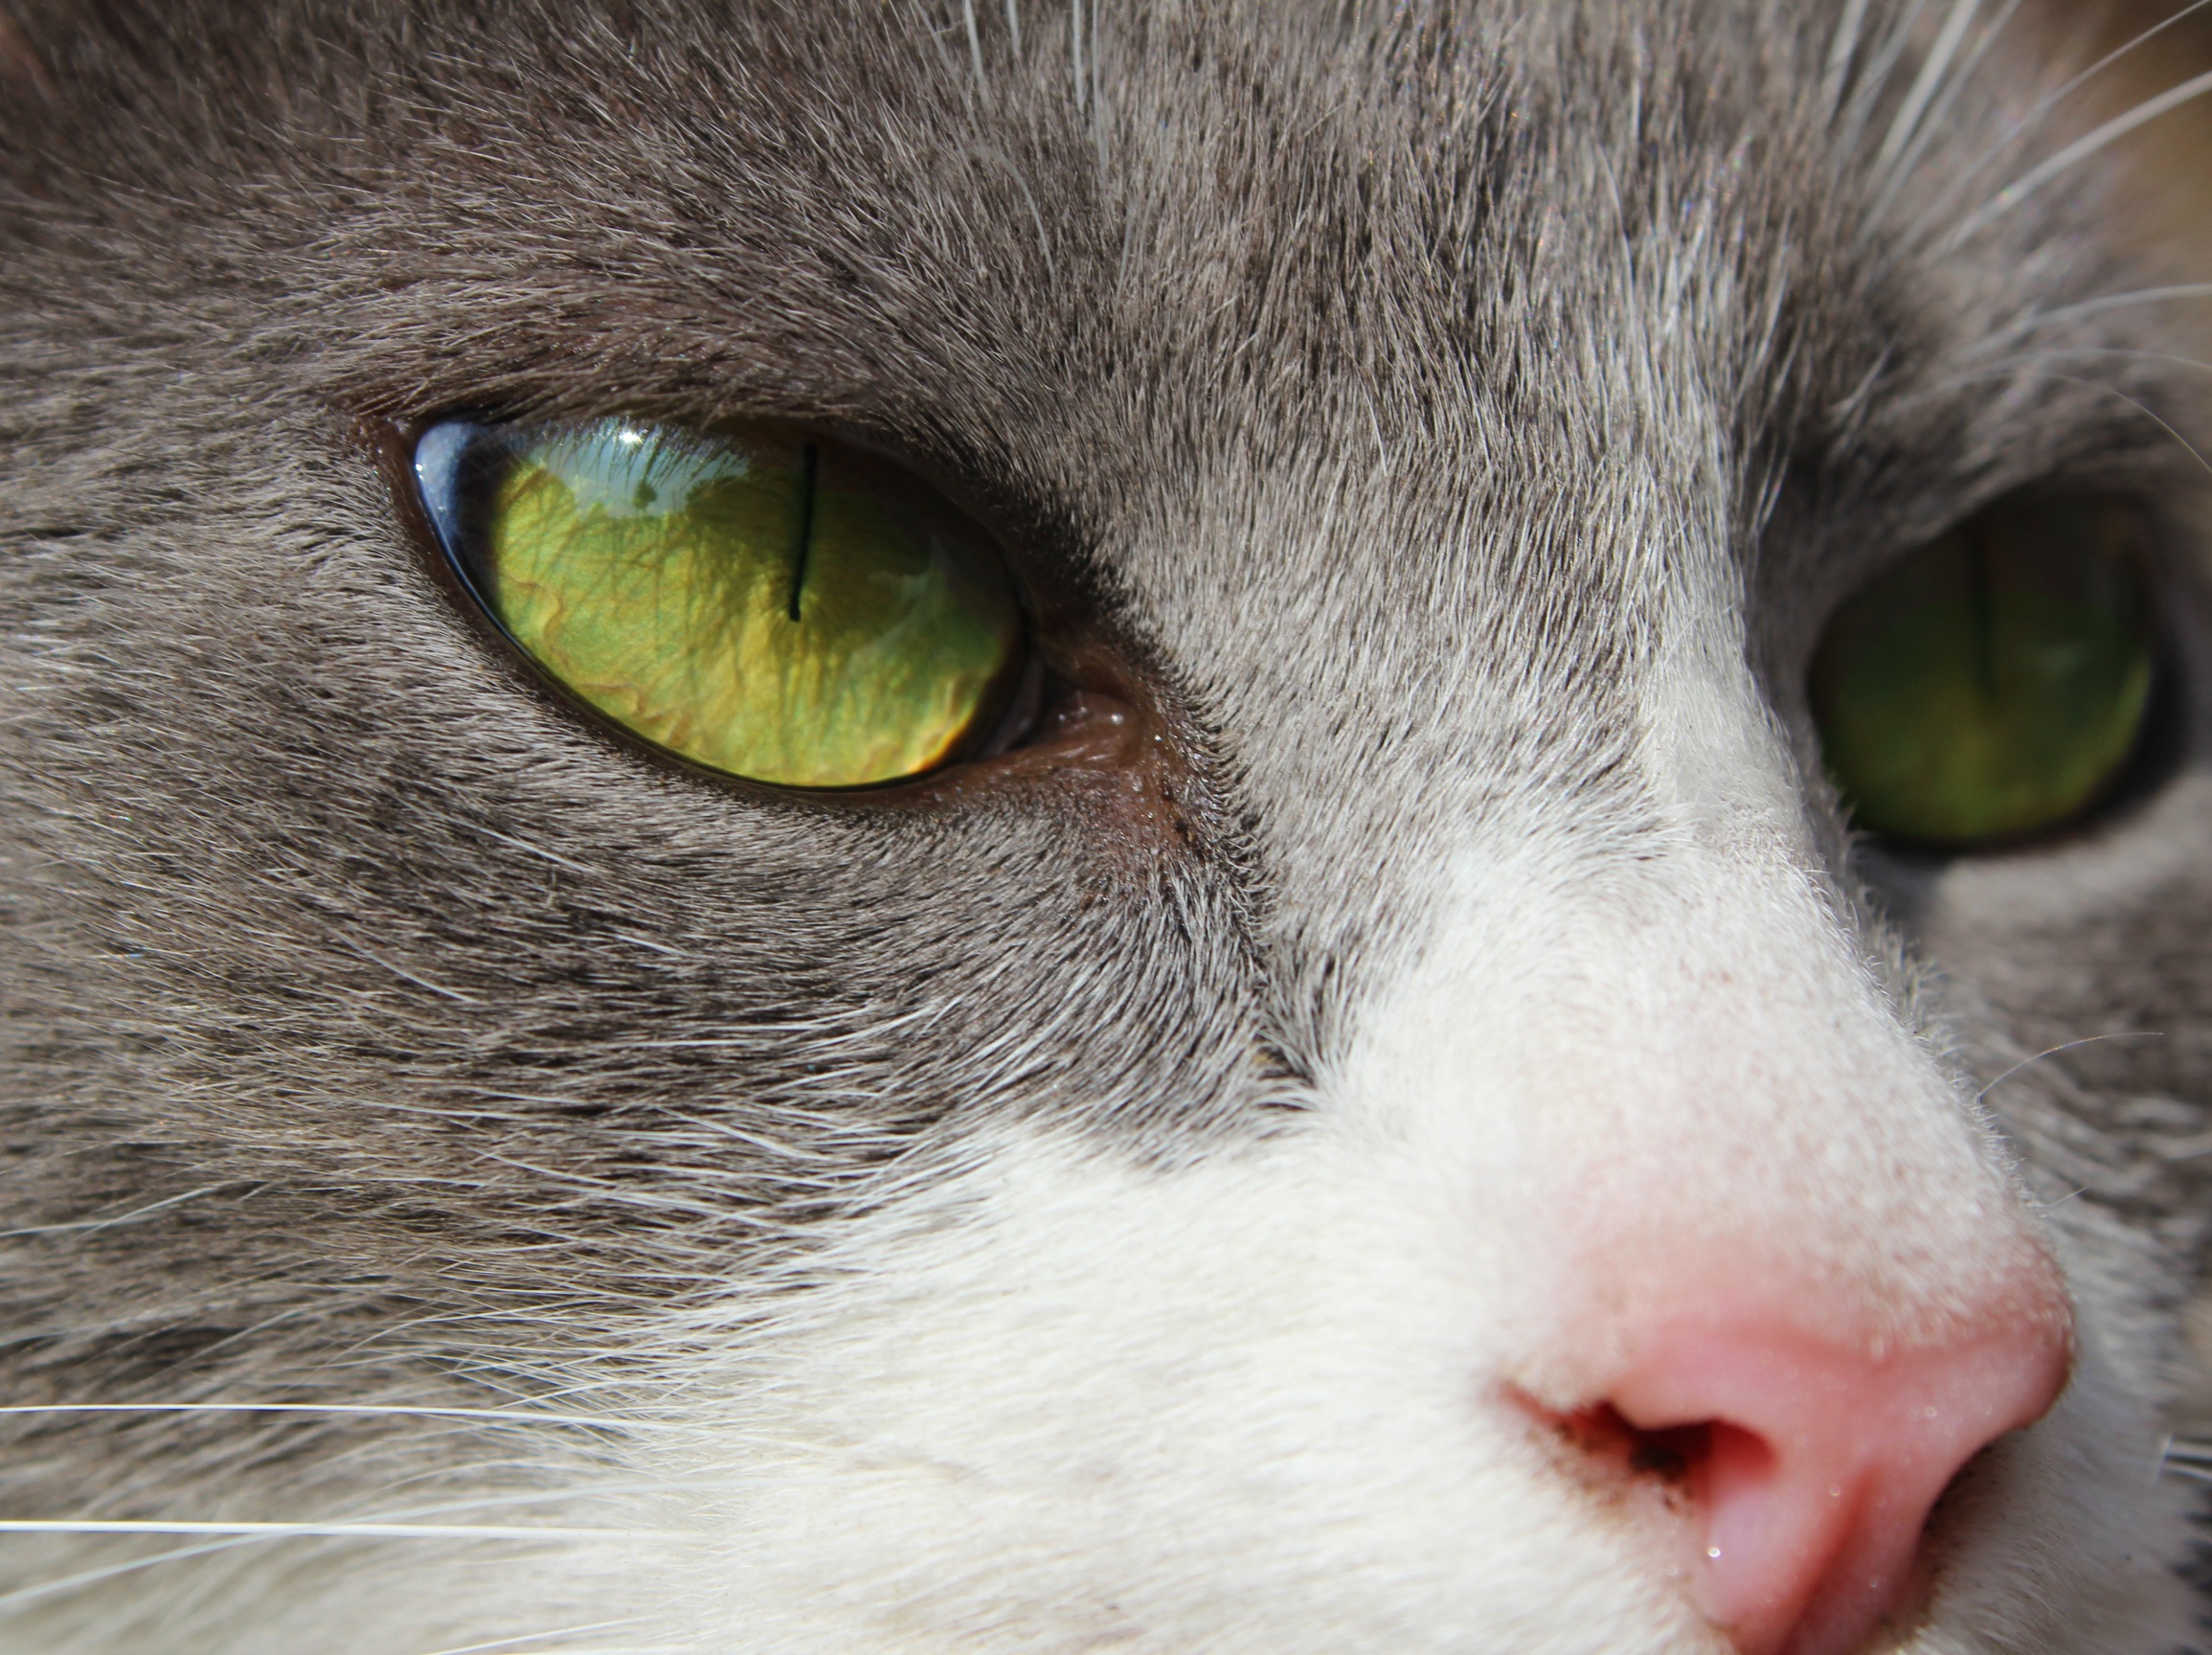
kitten, cat, mammal, fauna, close up, face, nose, eyes, whiskers, snout, eye, animals, look, vertebrate, organ, cat eyes, cat face, to watch, green eyes, small to medium sized cats, cat like mammal, domestic short haired cat